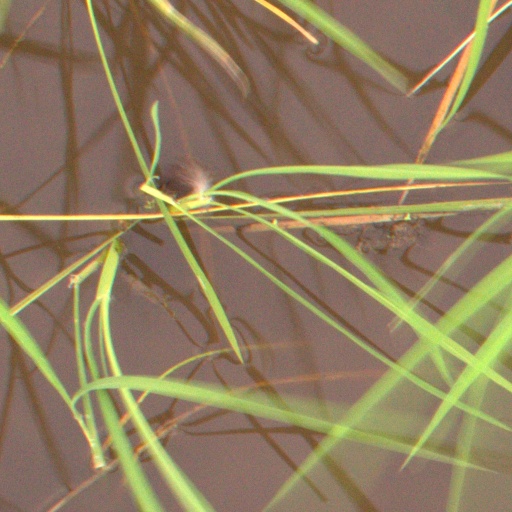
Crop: rice